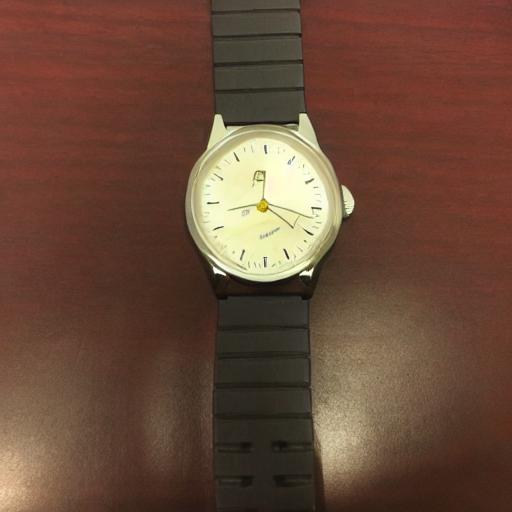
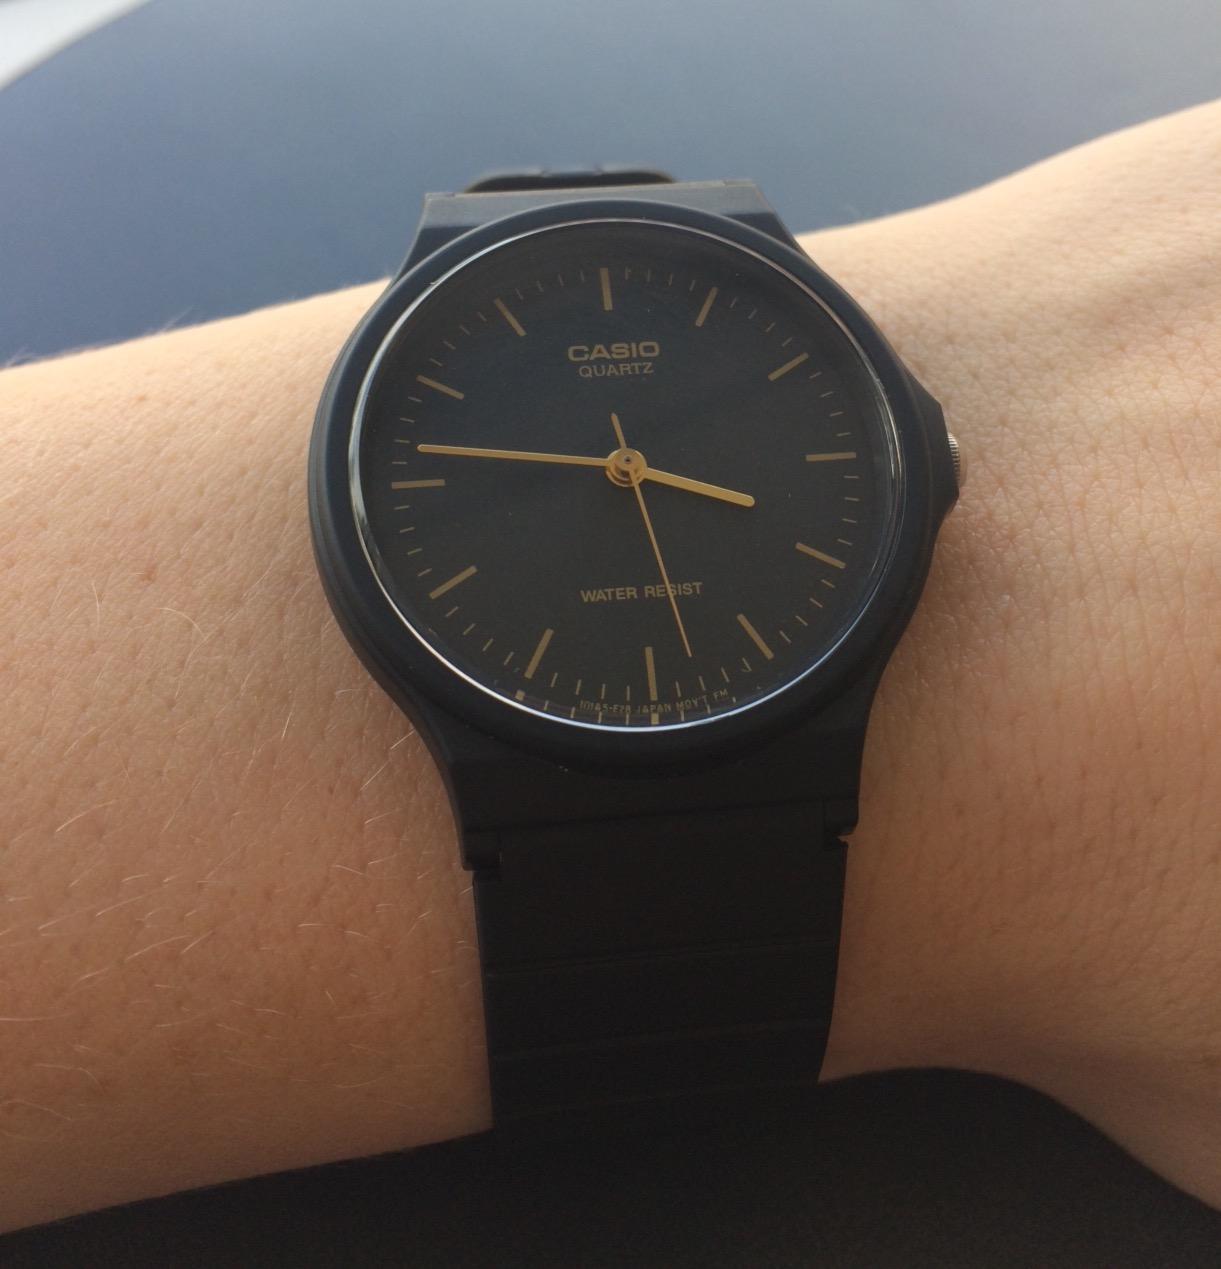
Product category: accessories_watch
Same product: no